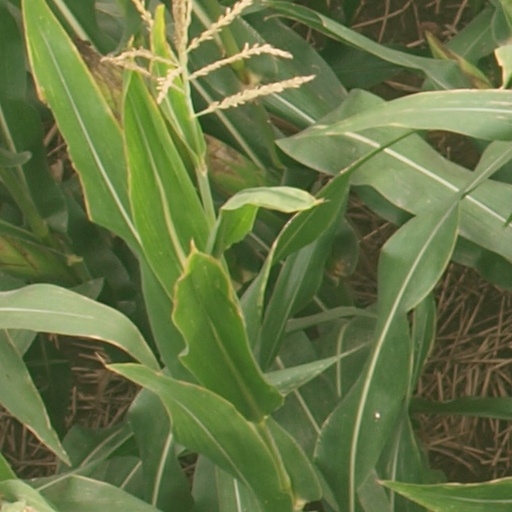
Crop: maize; corn